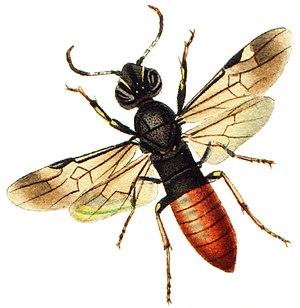
Les Orussoidea sont une super-famille d'insectes hyménoptères. Il s'agit du groupe-frère des Apocrita.